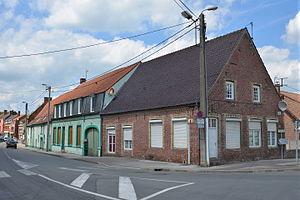
Maison
Wormhout est une commune française située dans le département du Nord, en région Hauts-de-France.